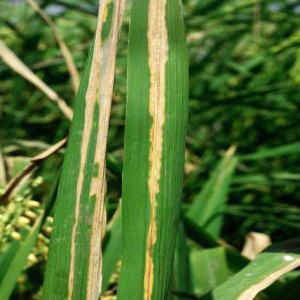
Disease: Bacterialblight